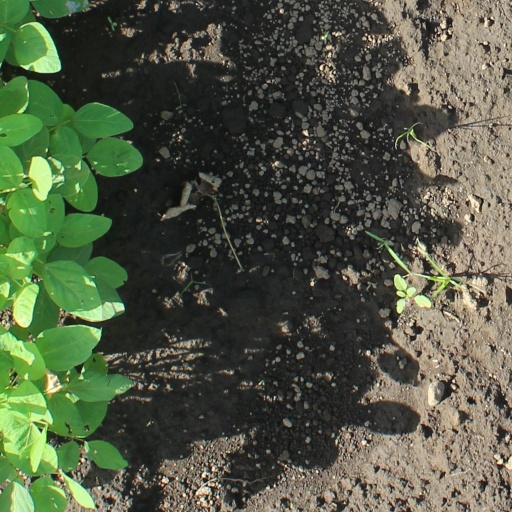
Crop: soybean